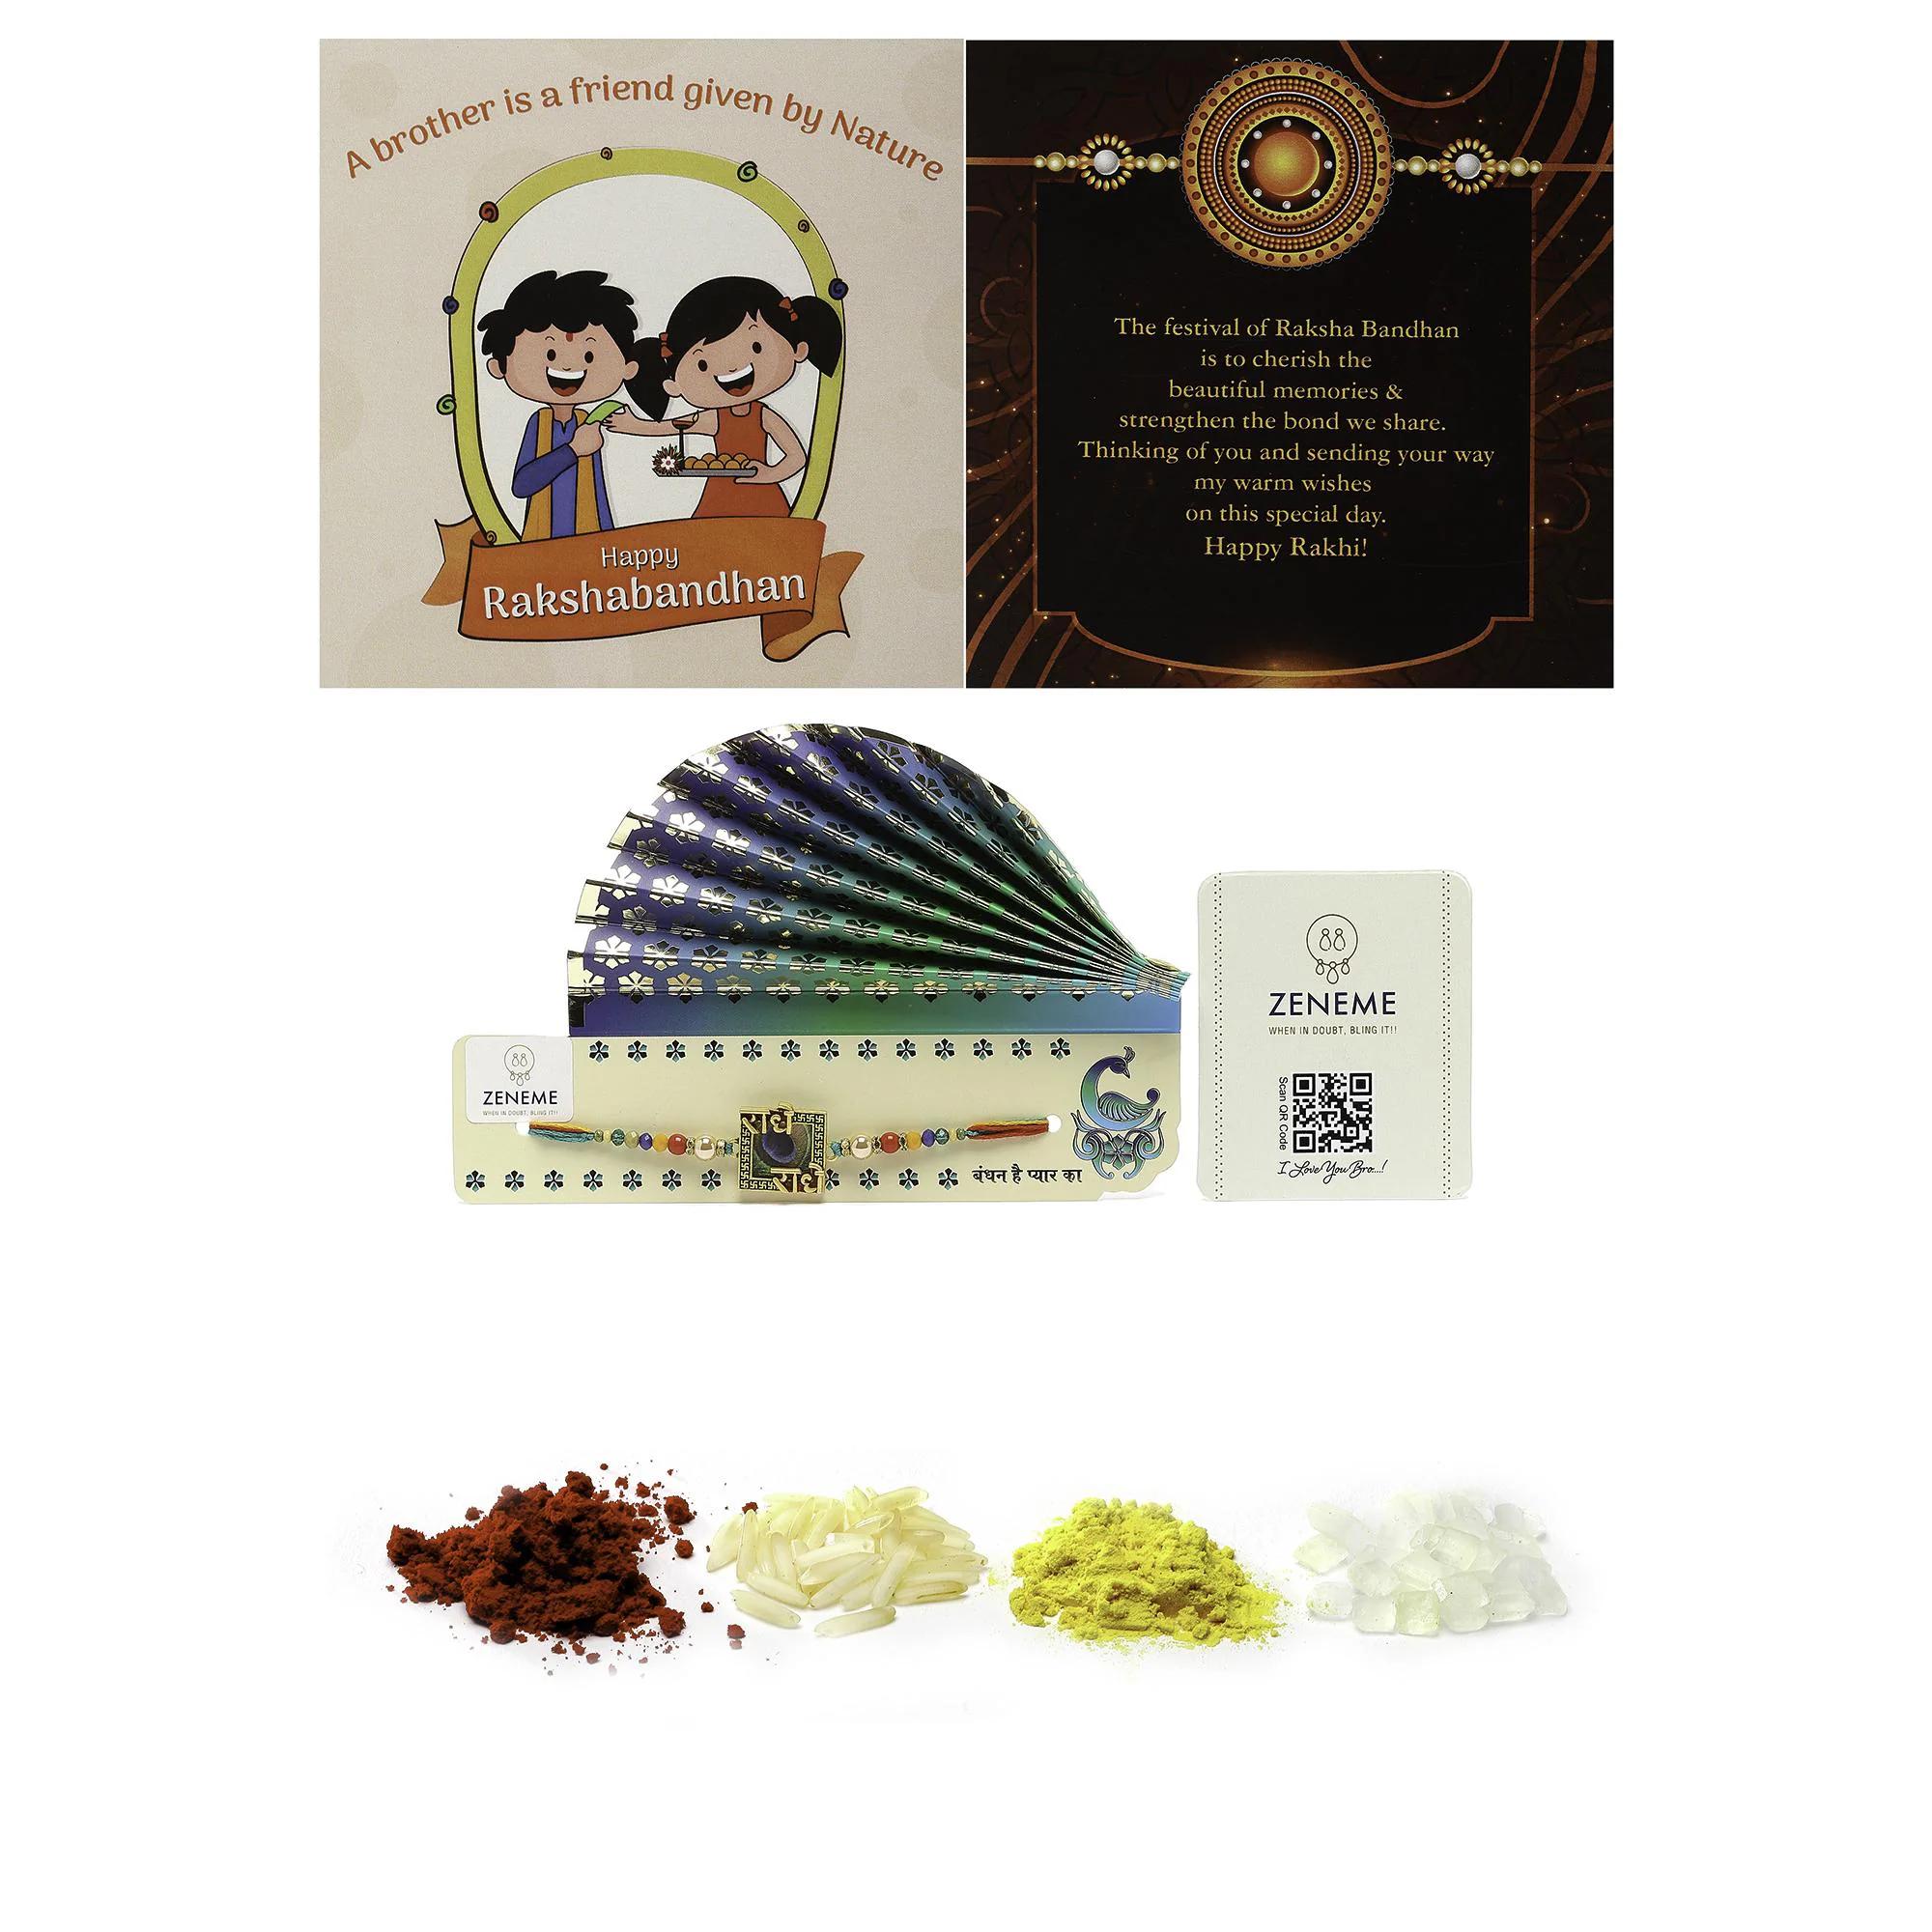
Gold-Toned RADHE RADHE Enamelled MOR PANKH Artificail Stones & Beads with Multicolour Thread Rakhi
Type: Rakhis
Brand: Zeneme
Price: Rs. 259
 Gold-Toned RADHE RADHE Enamelled MOR PANKH Artificail Stones & Beads with Multicolour Thread Rakhi, secured with tie-up closure.Comes with Roli, Chawal, Chandan, QR code card for Raksha Bandhan Song and Raksha Bandhan Greeting Card.Disclaimer:Wipe your jewellery with a soft cloth after every use. Always store your jewellery in a flat box to avoid accidental scratches. Keep sprays and perfumes away from your jewellery. Do not soak your jewellery in water. Clean your jewellery using a soft brush, dipped in jewellery cleaning solution only.
Included: 1 Rakhi